Martha Stewart

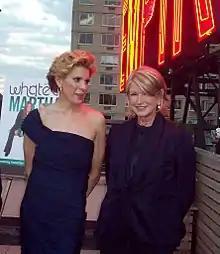
Alexis Stewart (left) and Martha Stewart (right), in September 2008

In 1961, she married Andrew Stewart, then a student at Yale Law School. Their only child, daughter Alexis, was born in 1965. The couple separated in 1987 and divorced in 1990. Stewart later revealed that she kissed a stranger during their honeymoon and that she had an affair early on in their marriage. Subsequently, Martha Stewart dated Anthony Hopkins but ended the relationship after she saw "The Silence of the Lambs". She stated she was unable to avoid associating Hopkins with the character of Hannibal Lecter.